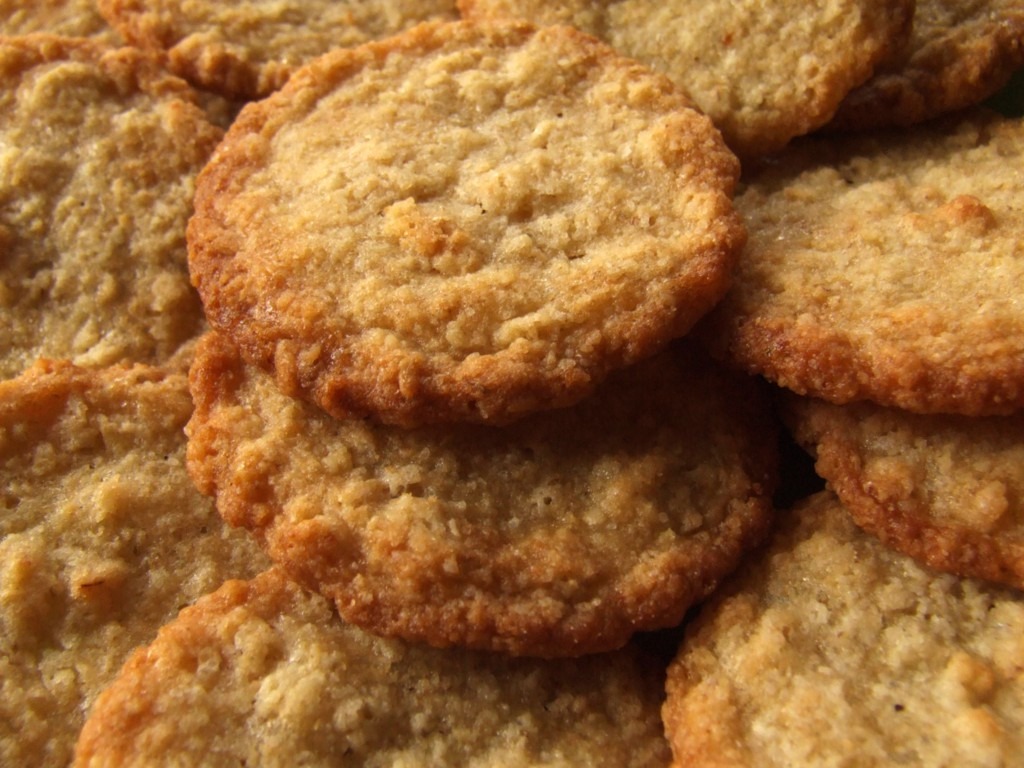
sweet, dish, meal, food, produce, breakfast, baking, cookie, dessert, cereal, bake, cookies, baked goods, small cakes, confectionery products, snickerdoodle, oatmeal raisin cookies, grass family, snack food, cookies and crackers, peanut butter cookie, anzac biscuit